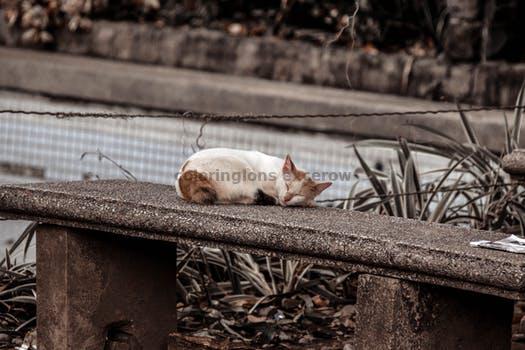
Label: Watermark